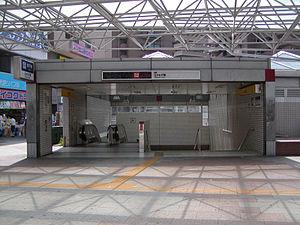
La gare de Nakamozu est une gare ferroviaire dans l'arrondissement Kita-ku de la ville de Sakai, dans la préfecture d'Osaka au Japon. La gare est gérée par les compagnies Nankai et Semboku, et par le métro d'Osaka.
Kita est l'un des 7 arrondissements de la ville de Sakai au Japon. En 2015, sa population est de 159 110 habitants, ce qui en fait l'arrondissement le plus peuplé de la ville. Il possède une superficie de 15,60 km², ce qui fait une densité de population de 10 199 hab./km².